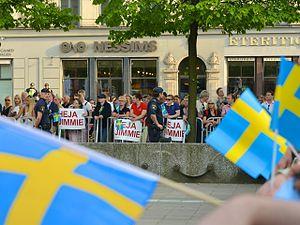
Les Démocrates de Suède sont un parti politique suédois national-conservateur et anti-immigration, généralement classé à l'extrême droite et fondé en 1988. Le parti se présente lui-même comme une formation politique « national-démocrate centriste ».